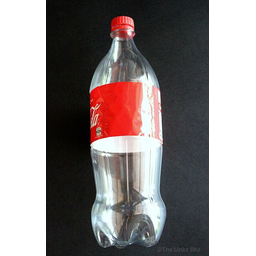
Label: bottles